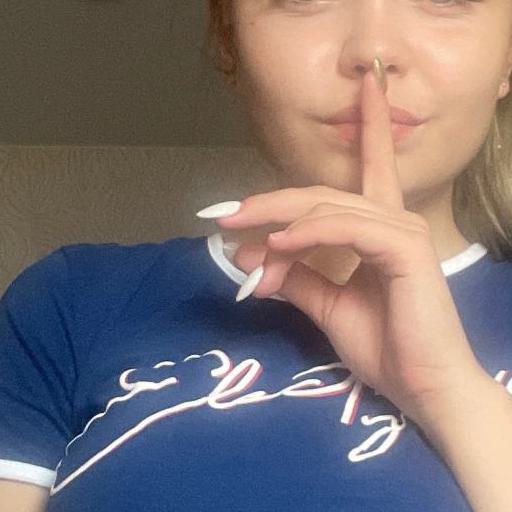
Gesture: mute